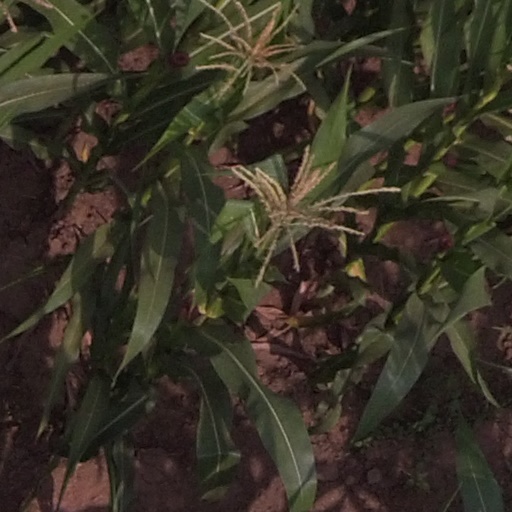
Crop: maize; corn